Reticulate whipray

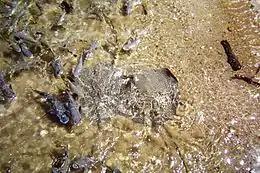
Two reticulate whiprays (either Himantura leoparda or H. australis) and other fish being fed on a beach near Darwin, Australia.

Habitat of the reticulate whipray includes coral reefs, brackish water and marine environments. Within these ecosystems they can be found inshore and on soft substrates. Distribution occurs in the North of Taiwan, the Western Indian Ocean (mainly in Malaysia, Myanmar, Indo-Pacific), The Red Sea, west to the Natal in South Africa, and the Arabian Sea. It also entered 30 years ago the Mediterranean Sea through the Suez Canal and it is now common in the south eastern Mediterranean. The recently described "H. australis" formerly confused with "H. uarnak" seems to be common only in Australian waters, where it occurs from Shark Bay to Brisbane.